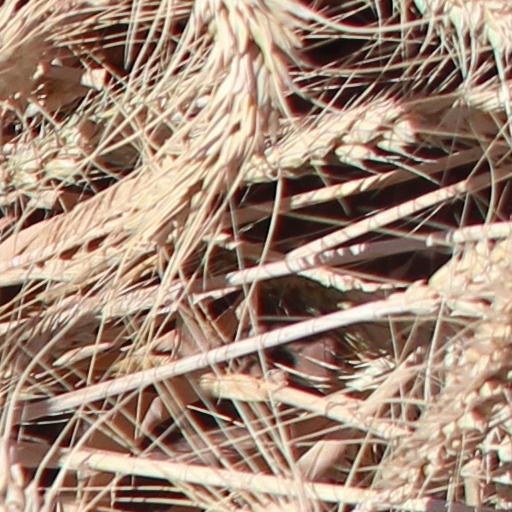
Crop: wheat